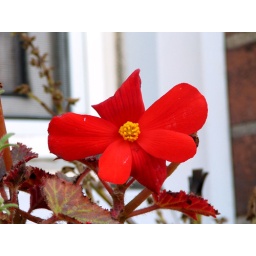
the last living giant begonia in one of my window boxes